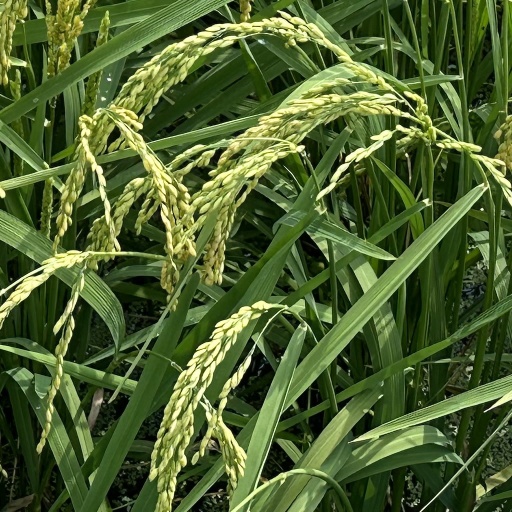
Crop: rice